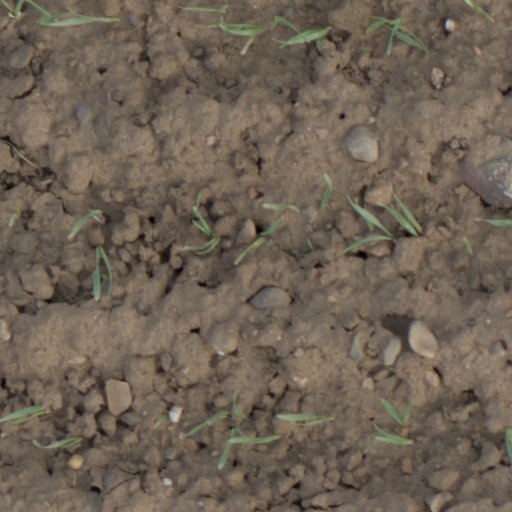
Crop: wheat